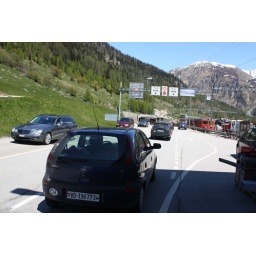
car in train in tunnel (2)